Stephan Hennen

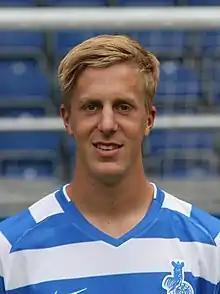
Stephan Hennen with MSV Duisburg in 2012

Stephan Hennen (born 9 January 1990) is a German former footballer who played as a defender.